Mitte, Hanover

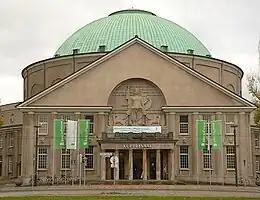
Dome hall of the Stadthalle Hannover.

In the Zoo quarter (also called Zooviertel and rarely called Hindenburgviertel) is the eponymous Hanover Zoo. Located within the quarter is the Stadthalle Hannover and the Stadtpark (city park), which was built on the grounds of the first Bundesgartenschau of 1951. The entire northern part of the Eilenriede belongs to the district. As such, the Lister Tower is also located in the Zoo district and not in the List district. The Hochschule für Musik, Theater und Medien Hannover is headquartered at the Neues Haus plaza.